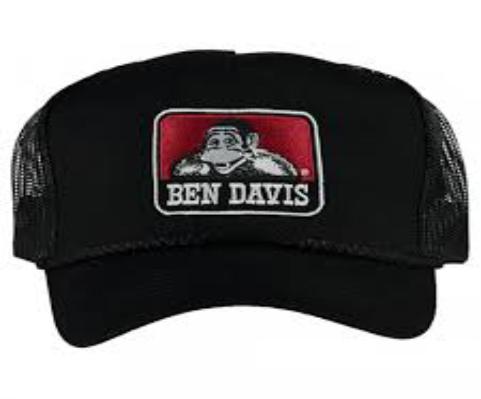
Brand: Ben Davis
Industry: Clothes